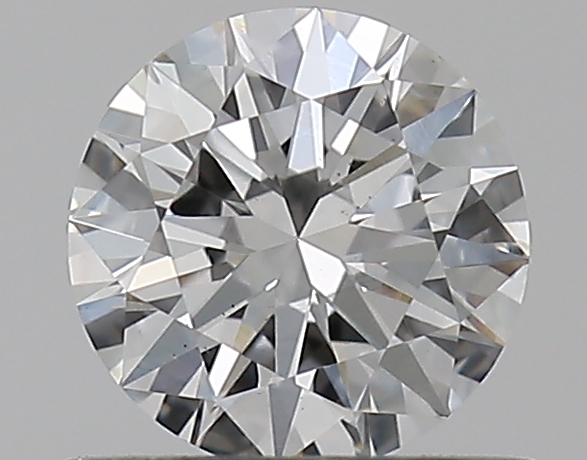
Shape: round
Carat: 0.5
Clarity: VS1
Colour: E
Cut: EX
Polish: EX
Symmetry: EX
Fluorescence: N
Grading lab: GIA
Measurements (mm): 5.15 x 5.17 x 3.12